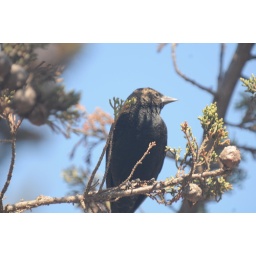
Bird in tree at bay coast - closeup